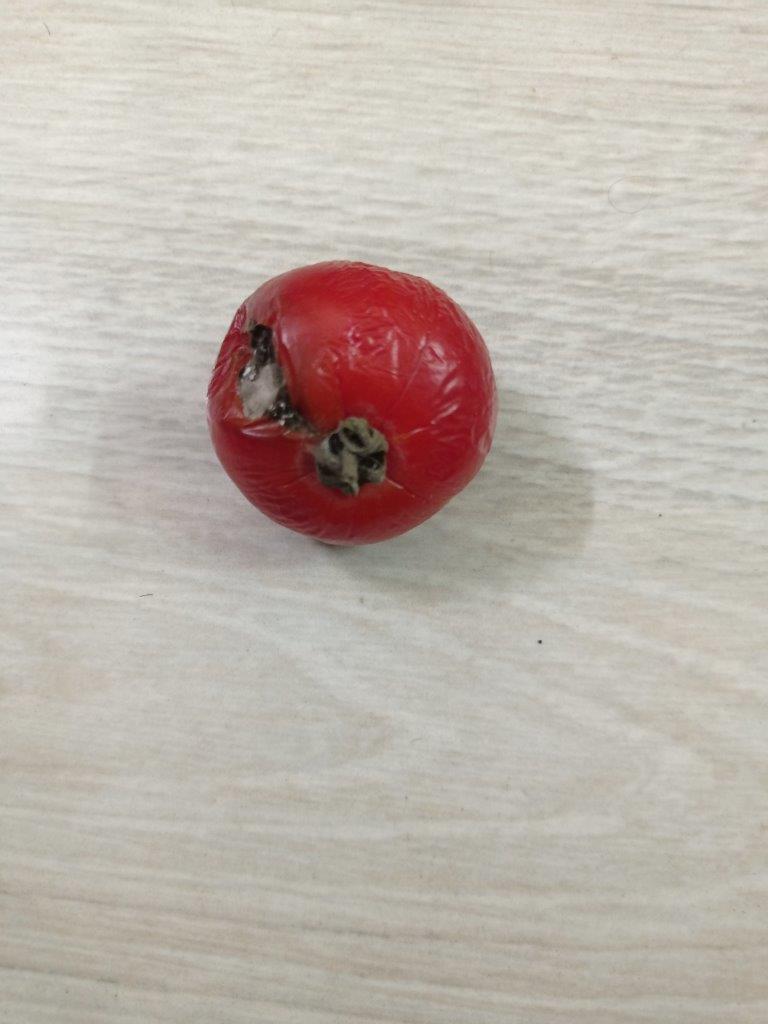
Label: Rotten